Armada Portrait

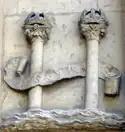
Personal device of Charles V, in the Seville city hall

The queen's hand rests on a globe below a crown (probably not the state crown), "her fingers covering the Americas, indicating England's [command of the seas] and [dreams of establishing colonies] in the New World". The queen is flanked by two columns behind, probably a reference to the famous impresa of Charles V, Philip II's father, which represented the Pillars of Hercules. The composition was painted following the greatest threats to Elizabeth's power, therefore this portrait aimed to reinforce her position as a capable female monarch.